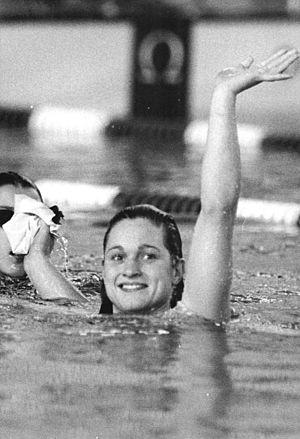
Birte Weigang, né le 31 janvier 1968 à Leipzig, est une ancienne nageuse et entraîneuse est-allemande. Elle est la fille de Horst Weigang, footballeur est-allemand, médaillé de bronze aux Jeux olympiques d'été de 1964. Elle est spécialisée en nage papillon et en dos crawlé. Elle remporta plusieurs médailles d'or dans le relais 4*100 mètres quatre nages. En individuel, elle remporta souvent la médaille d'argent.